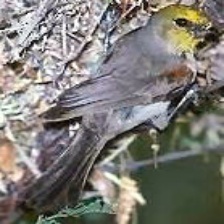
Species: VERDIN
Scientific name: AURIPARUS FLAVICEPS